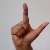
The image shows a hand gesture representing the letter 'L' in Indian Sign Language.